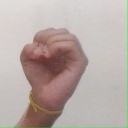
अक्षर: ऊ